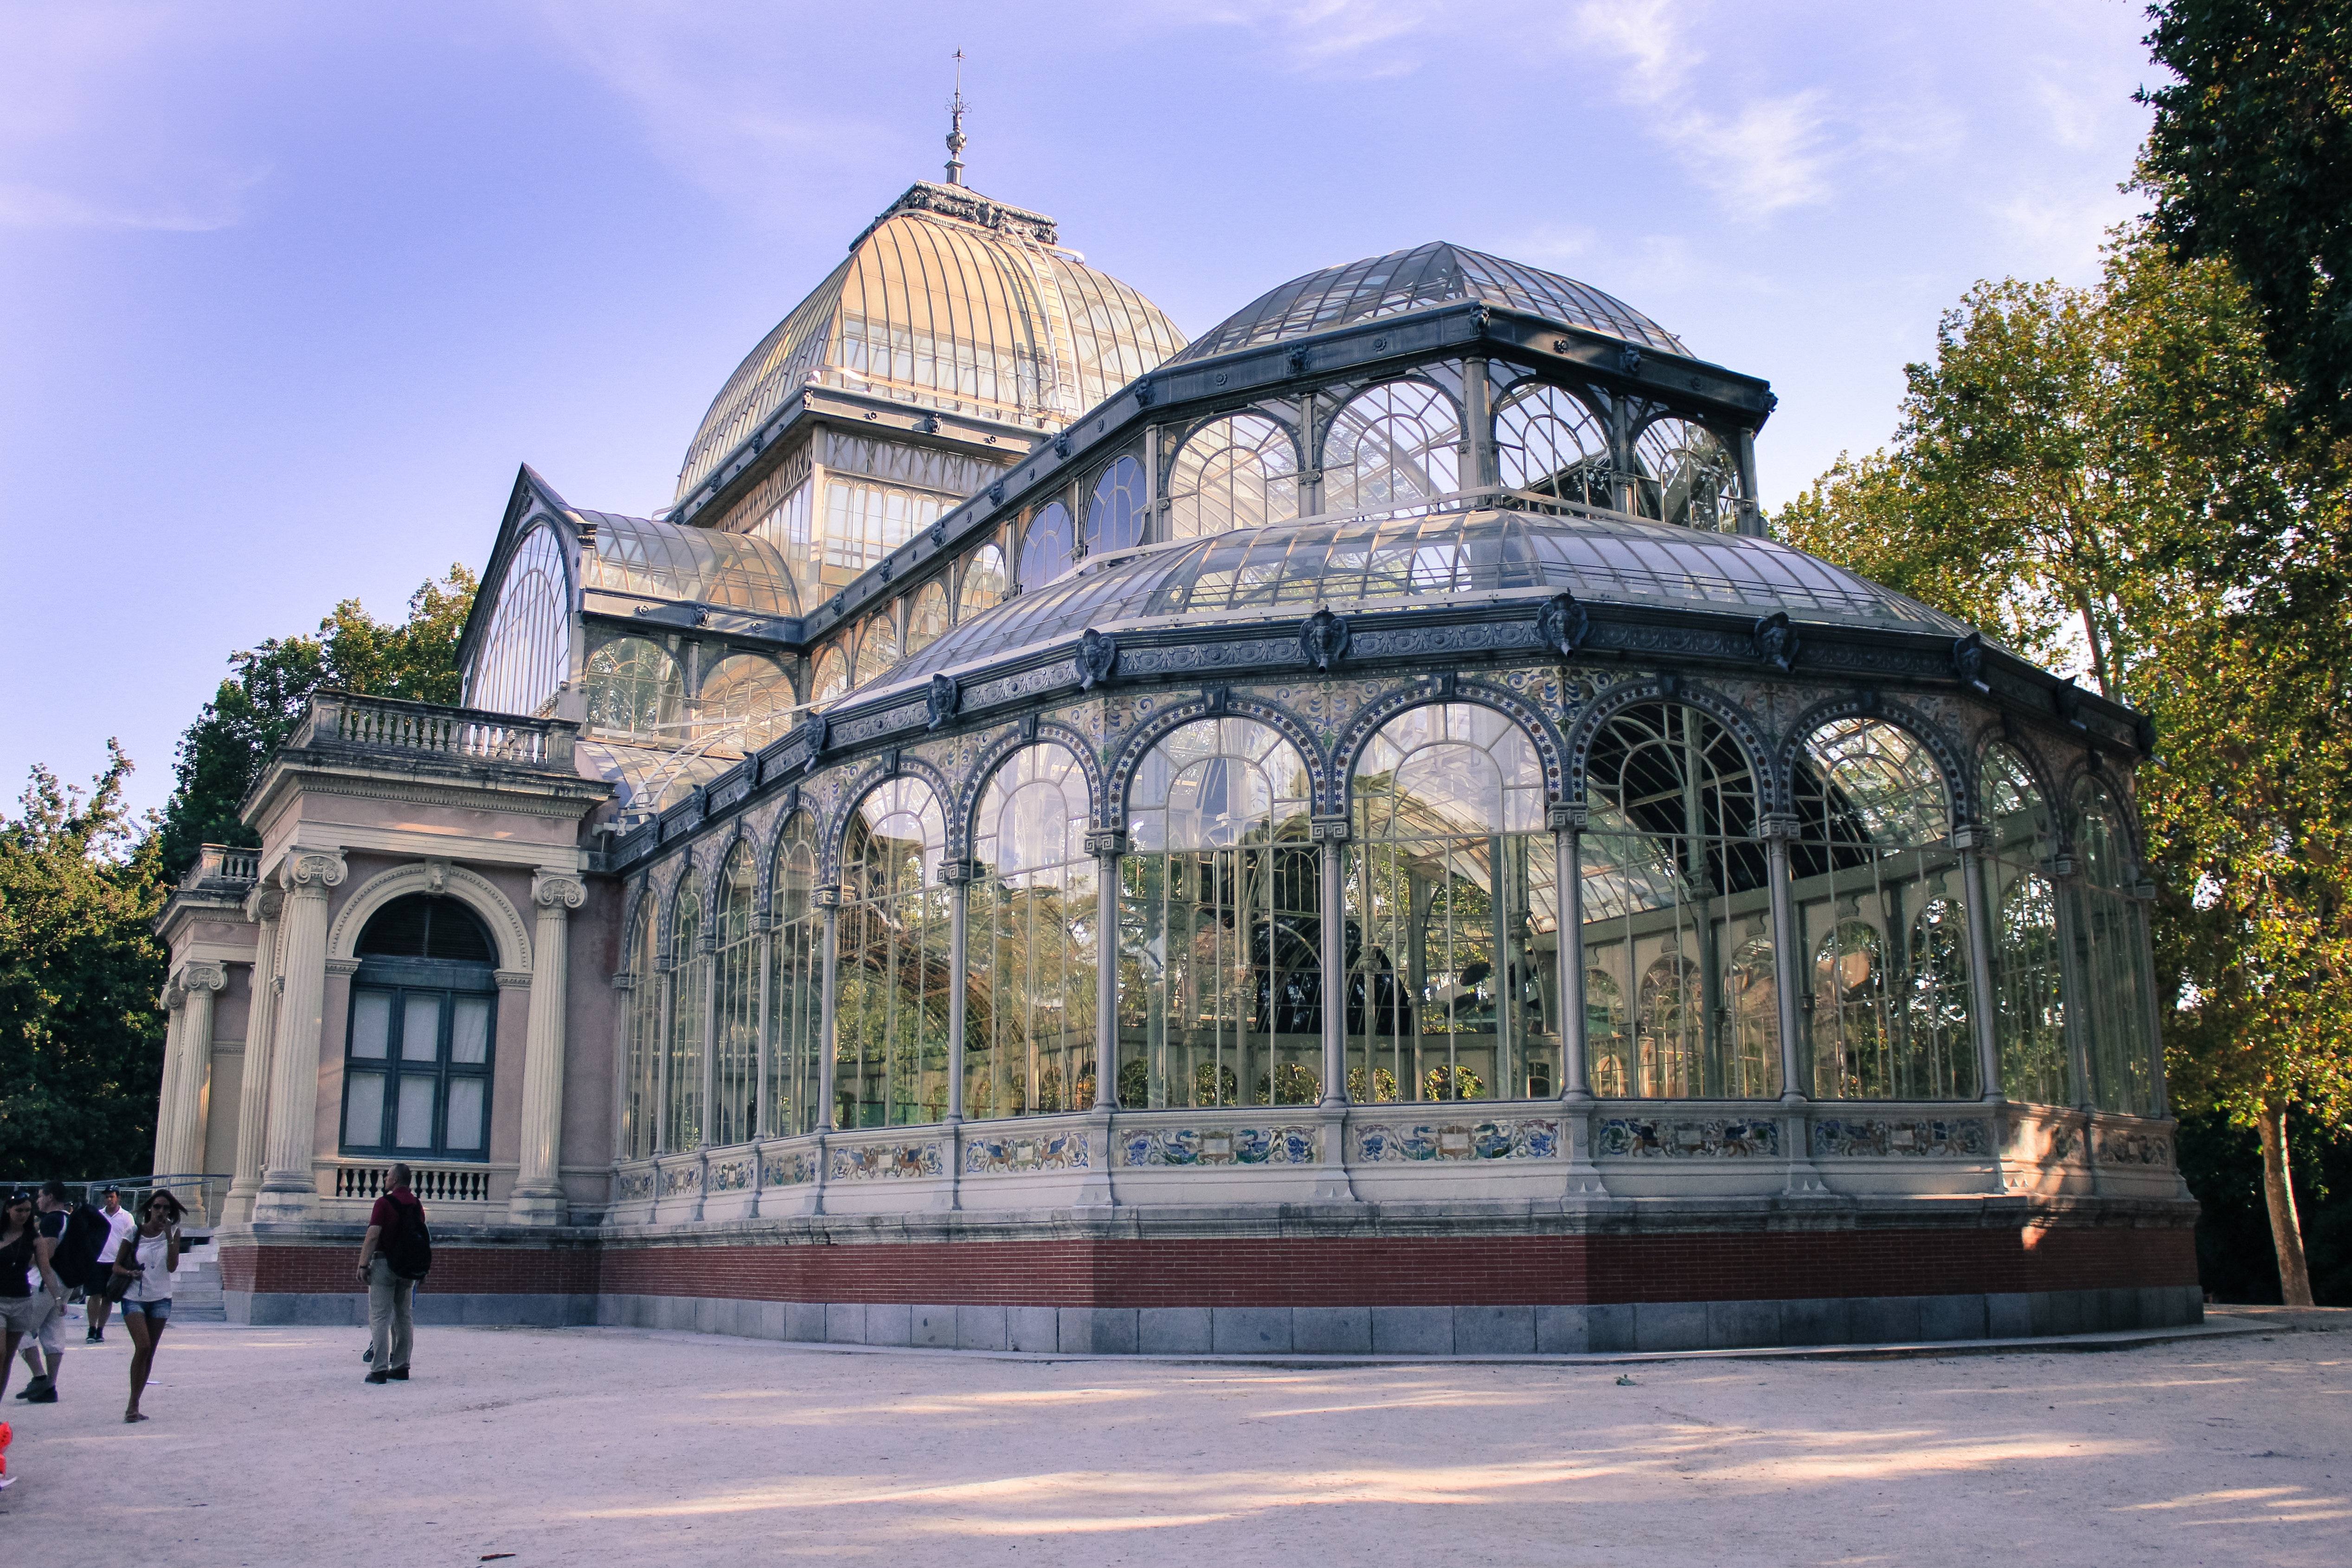
light, architecture, sky, glass, perspective, building, palace, city, skyscraper, urban, reflection, landmark, facade, modern, place of worship, height, modern architecture, capital, clouds, spain, buildings, madrid, pavilion, shrine, dome, estate, modern art, removal, atocha, crystal palace, outdoor structure